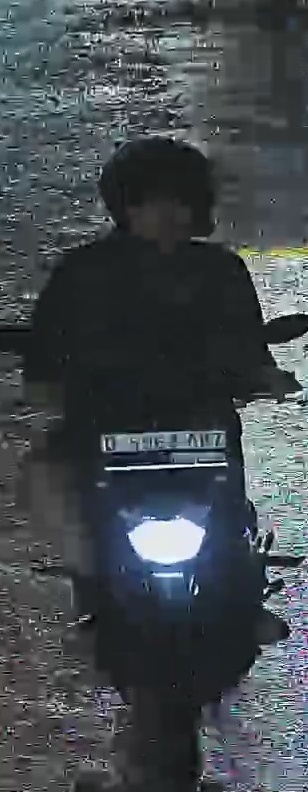
person-with-helmet: 1
person-without-helmet: 0